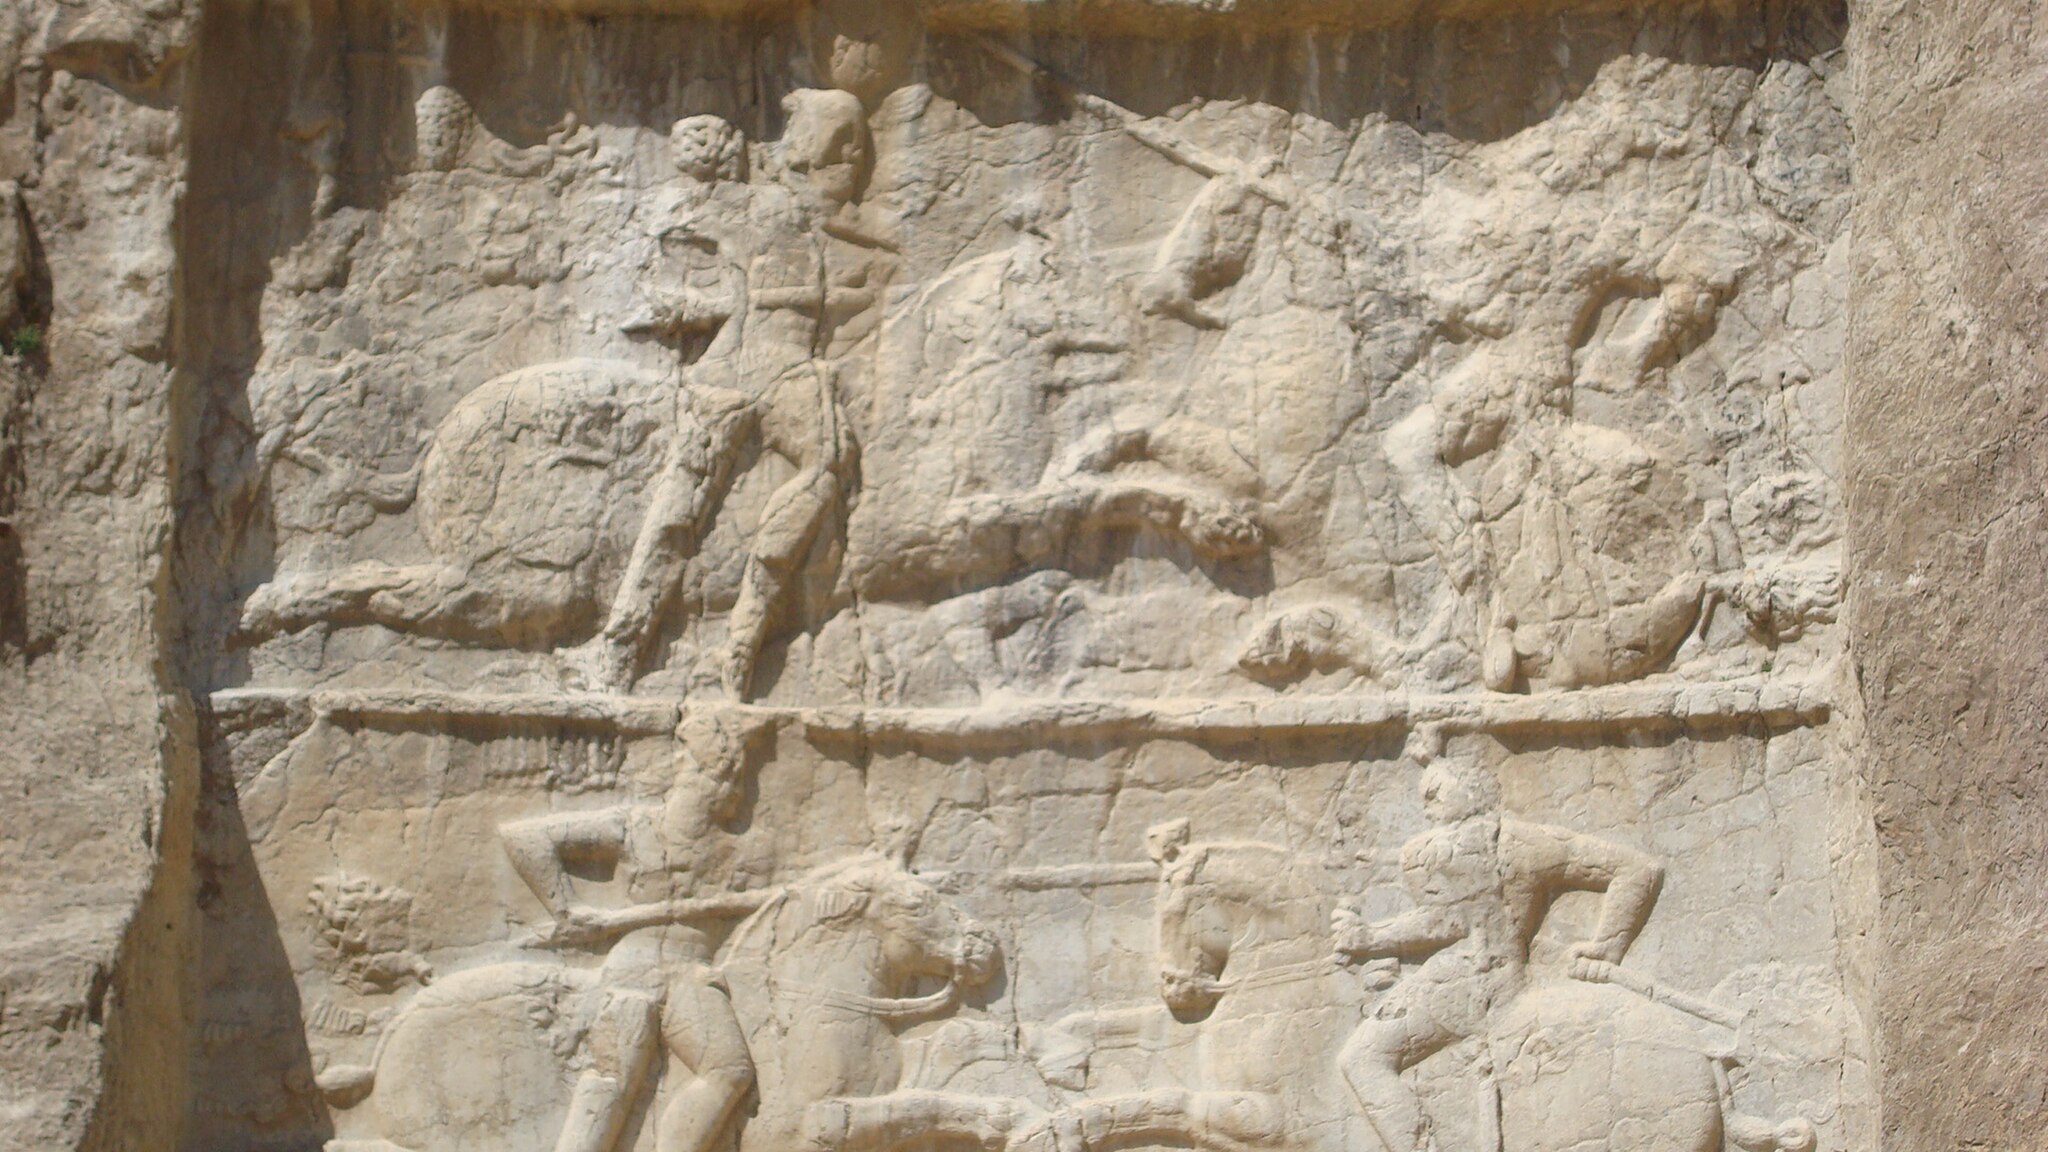
Title: Naqsherostam33
Description: نقش رستم
Date: 2010-03-23
Categories: Taken with Sony DSC-W90, Relief of equestrian combat of Bahram II, Self-published work, Files with coordinates missing SDC location of creation